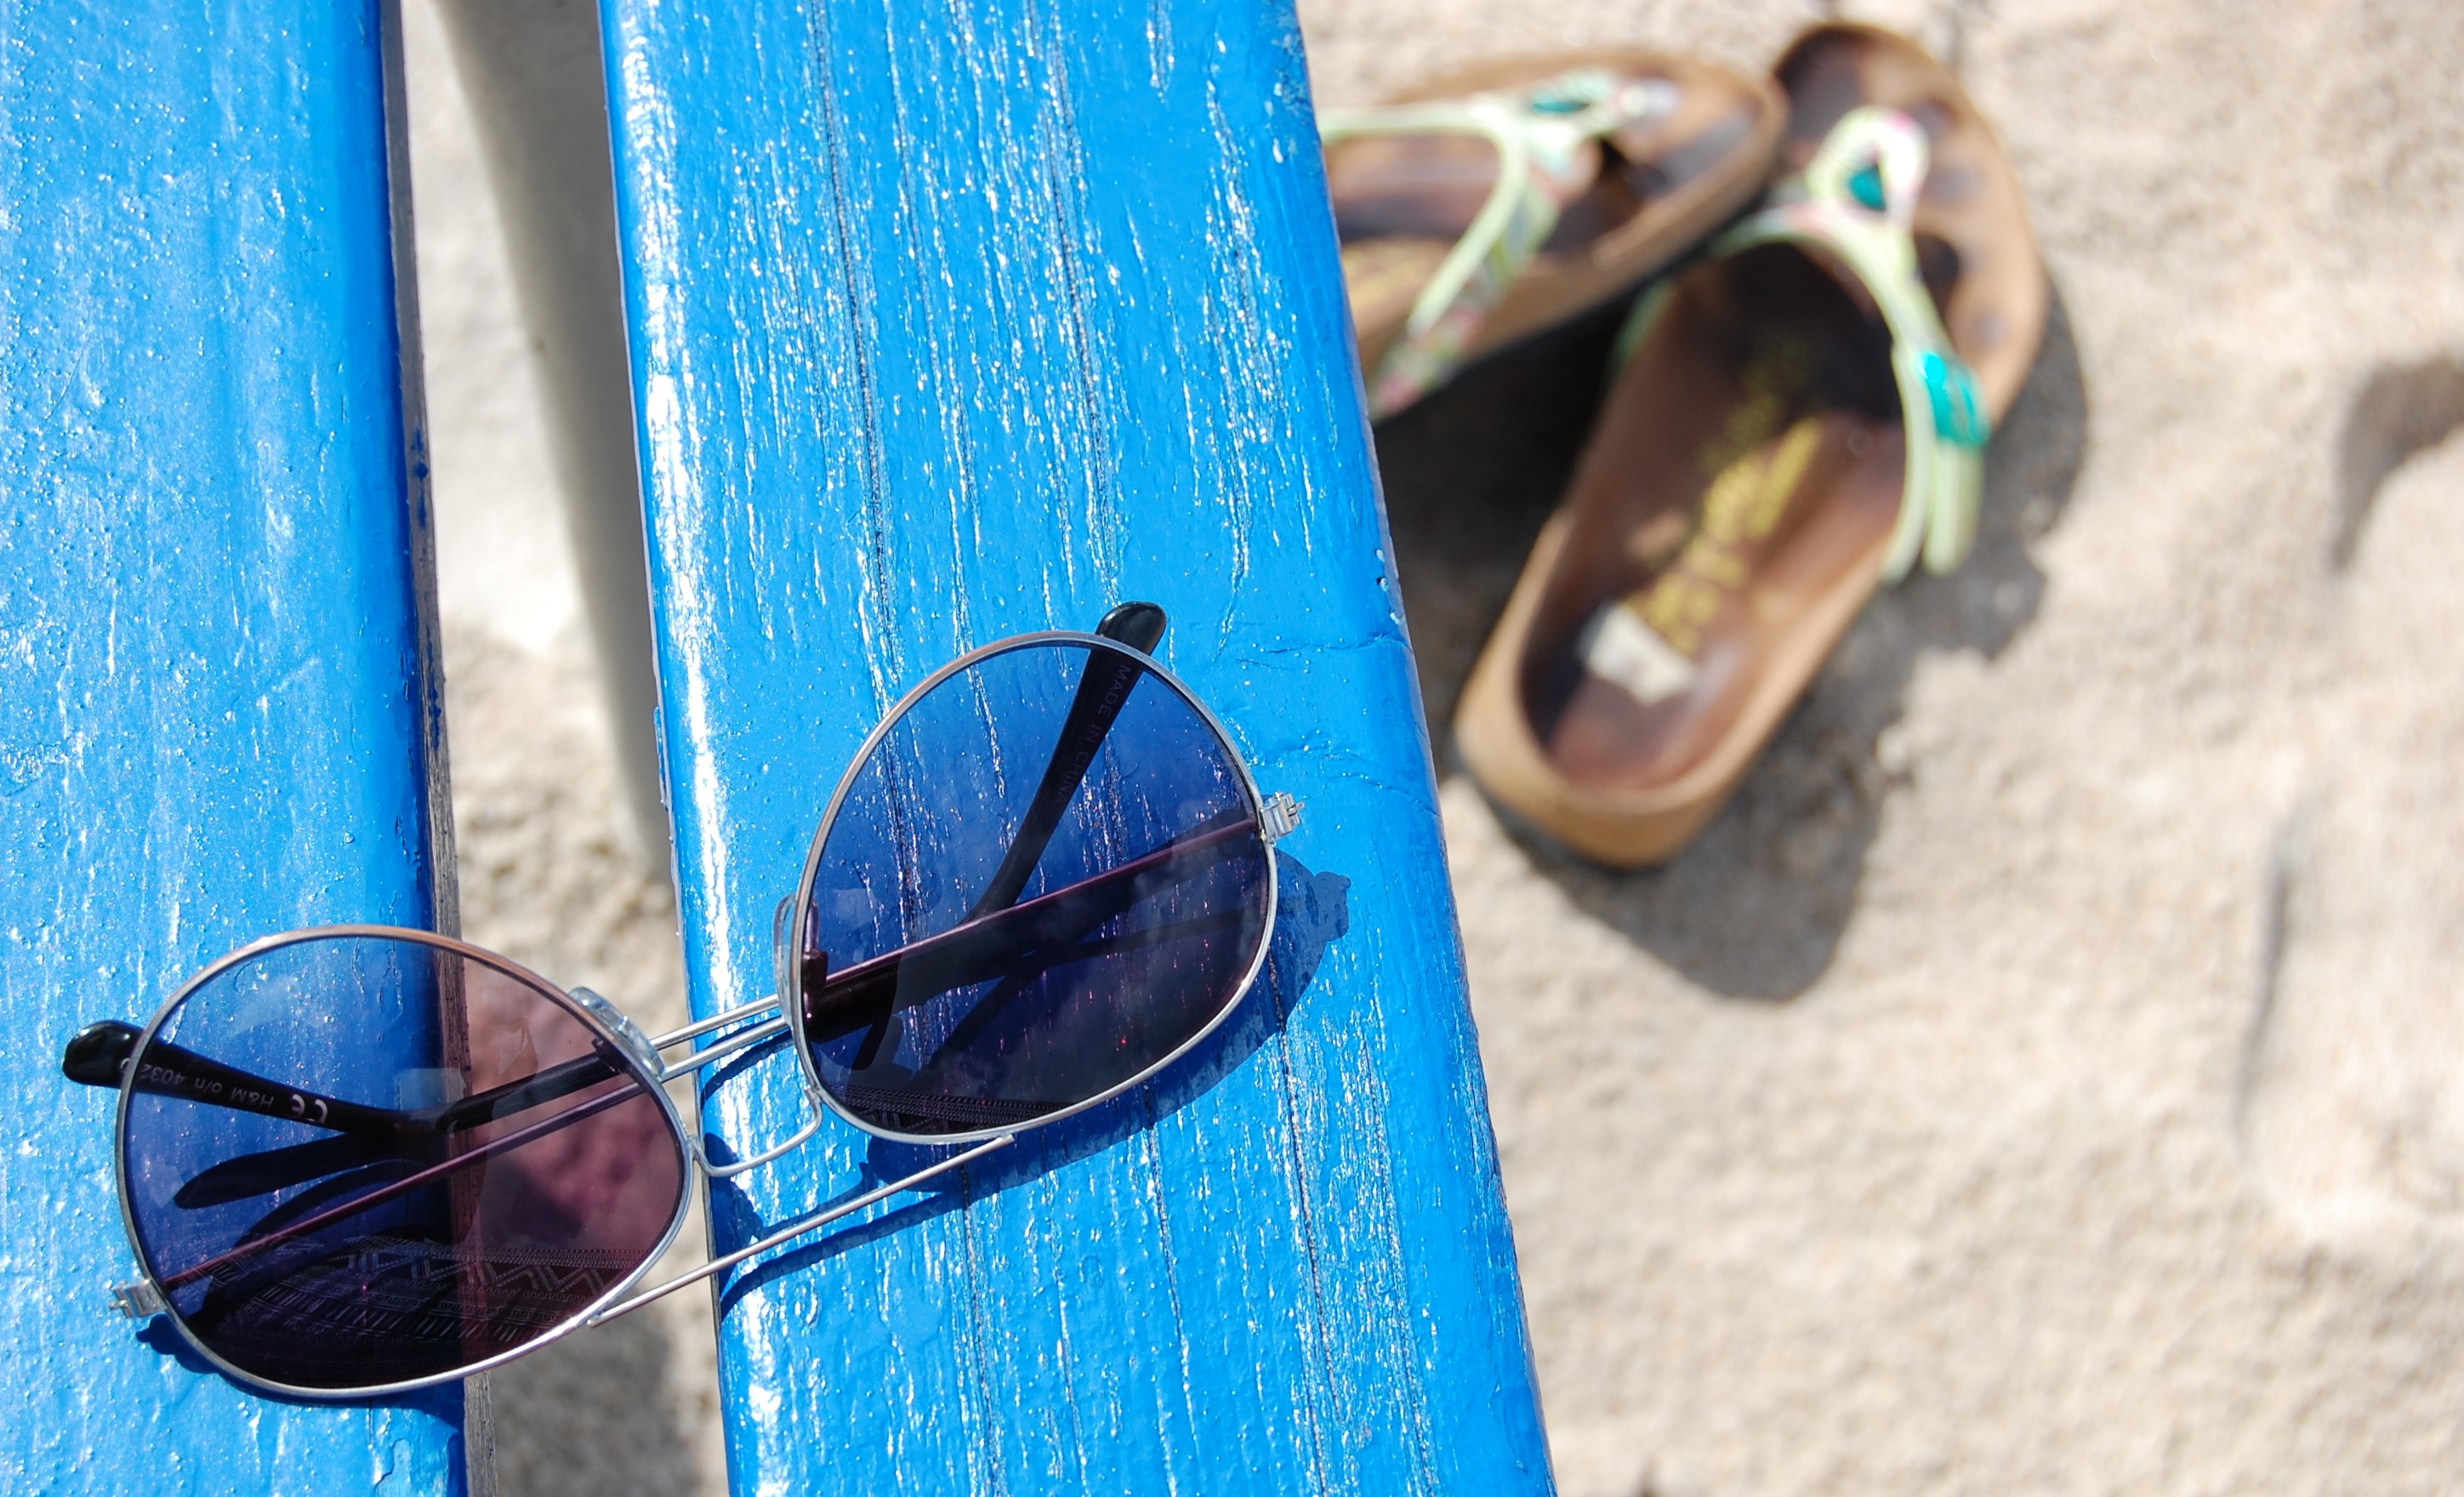
beach, glass, vacation, color, blue, sunglasses, glasses